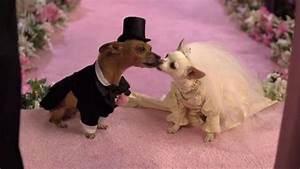
Label: dog